Anna von Bayern

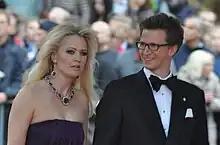
Princess Anna and her husband at the wedding of Victoria, Crown Princess of Sweden, and Daniel Westling

On 6 August 2005, she married Prince Manuel of Bavaria, the elder son of Prince Leopold of Bavaria and Ursula Möhlenkamp. The wedding took place in Stigtomta and Bärbo, small villages near Nyköping in Sweden. It was attended by more than 300 guests, including King Carl XVI Gustaf of Sweden, Queen Silvia of Sweden and their daughters, the princesses Victoria and Madeleine.